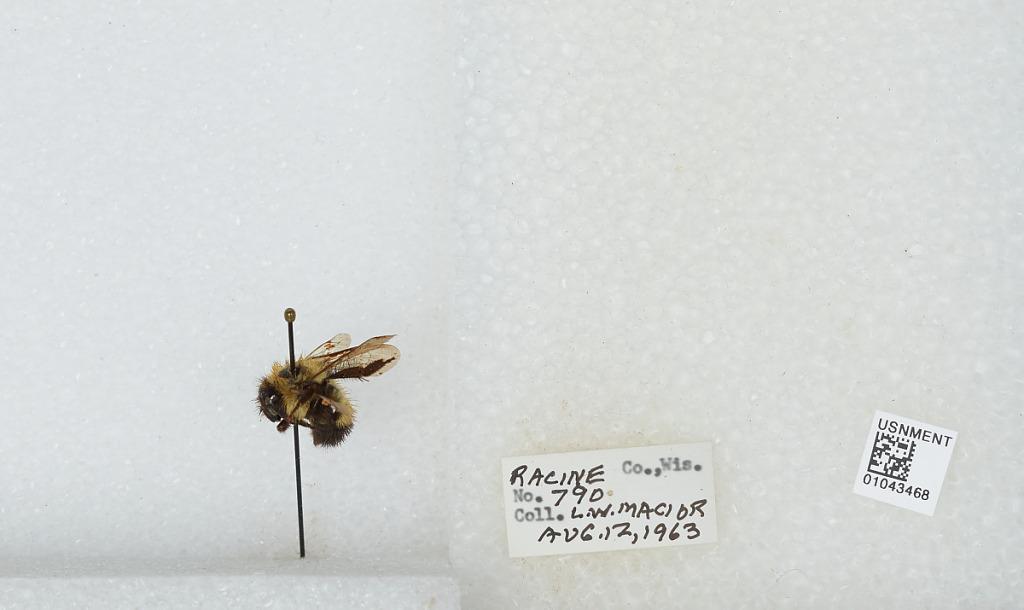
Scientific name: Bombus (Bombus) affinis Cresson
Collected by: L. Macior
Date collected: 1963-8-12
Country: United States
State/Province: Wisconsin
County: Racine
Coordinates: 42.78, -87.76